Greater spotted eagle

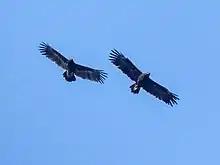
A couple of greater spotted eagles wintering in India

Despite maintaining a fairly vast breeding range—covering at least 9 million square kilometres in a band from the Baltic Sea in Europe eastward to the Pacific Ocean with minor outposts in the Indian subcontinent—this eagle occurs at extremely low densities. In essentially every nation of its distribution, the greater spotted eagle is classified as vulnerable to extinction by the IUCN.